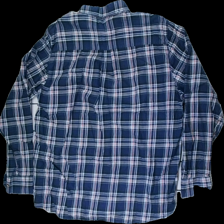
View: back
Type: Shirt
Category: Men
Brand: Dressman
Colors: Red, White, Blue
Material: 100% cotton
Pattern: Other
Cut: Regular
Size: XL
Price range: 50-100
Recommended usage: Reuse